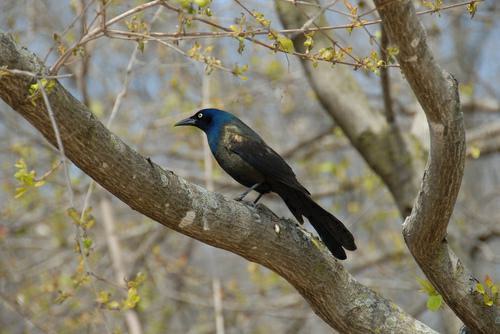
A photo of a boat tailed grackle